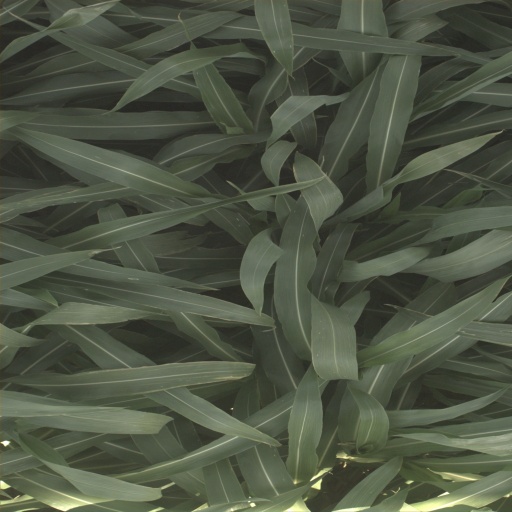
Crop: sorghum